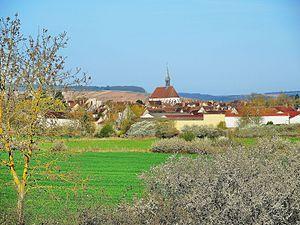
Chablis. Panorama printanier.
Chablis est une commune française située dans le département de l'Yonne en région Bourgogne-Franche-Comté.